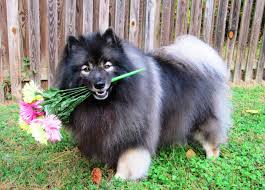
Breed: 223-n000092-keeshond